Chuck Schumer

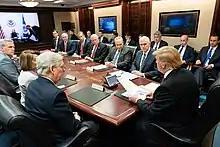
Schumer attended the congressional leadership meeting with Trump in the White House Situation Room on January 2, 2019.

In a November 2016 interview conducted in the weeks after Trump's election to the presidency, Schumer said that he and Trump were not friends and had had "civil conversations a couple of times" when Trump had contacted him. Trump had said earlier that year that he believed he would get along with Schumer and that he was "close to Schumer in many ways". In December 2016, Schumer called on Trump cabinet nominees to release their tax returns and in doing so follow the precedent set by Steve Mnuchin and Tom Price.